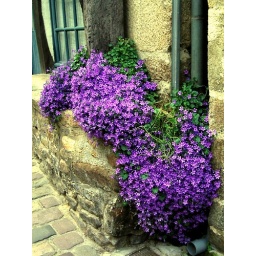
Dinan, France, purple flowers against a stone wall